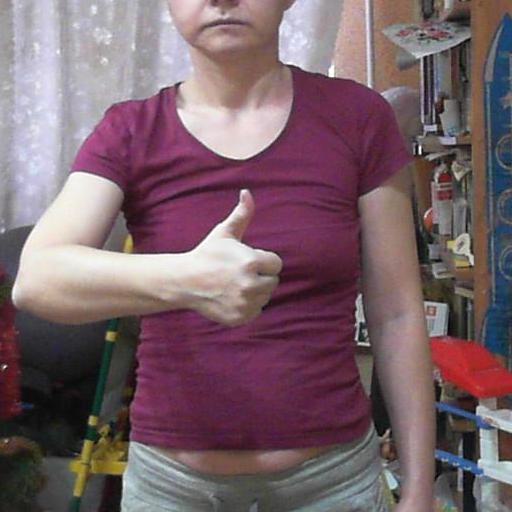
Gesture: like